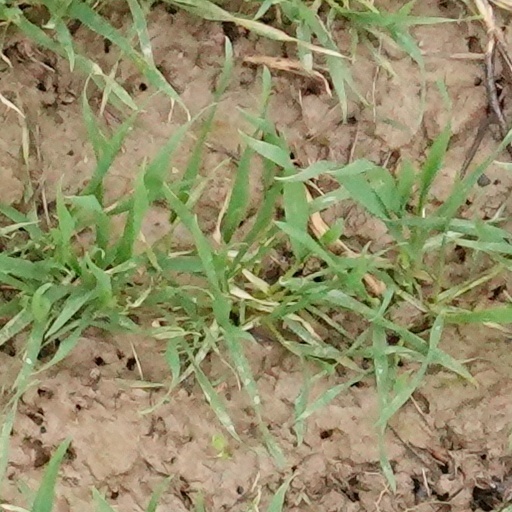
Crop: wheat